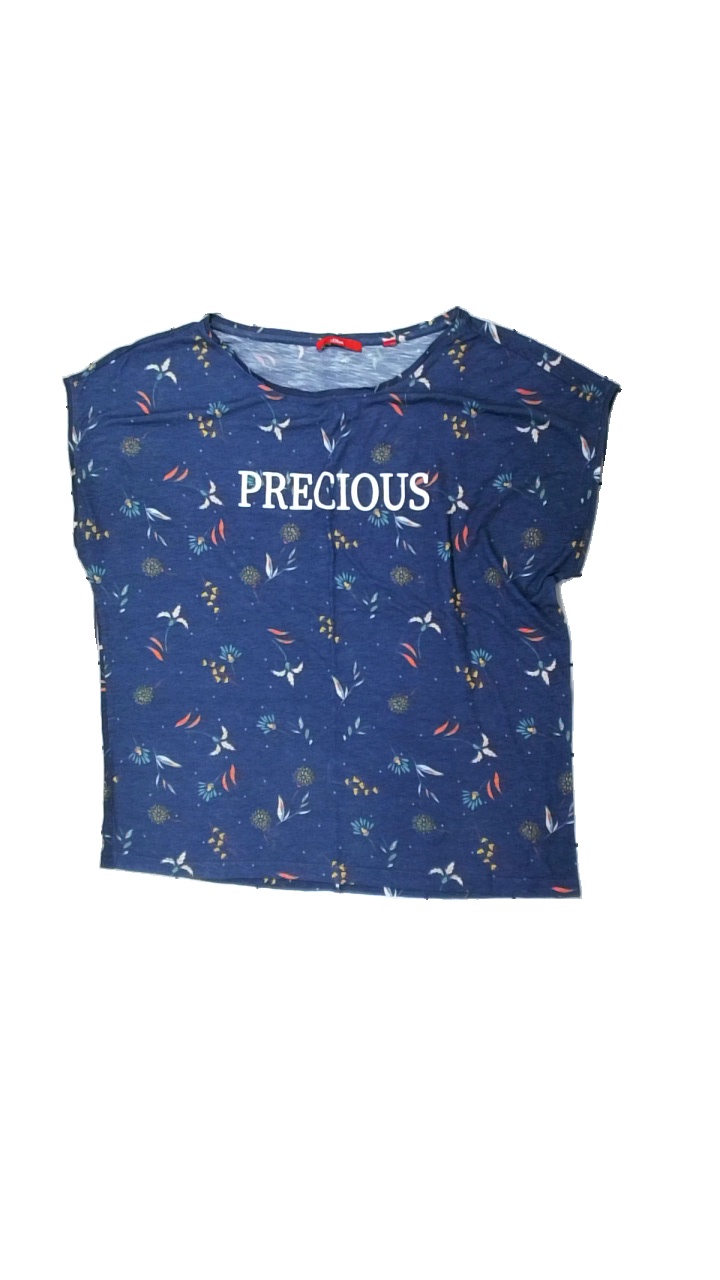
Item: T-shirt (Ladies)
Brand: S.oliver
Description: blå t-shirt med blommor och text på, nopprig
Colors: Blue, White, Orange, Multicolor
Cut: Regular
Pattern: Floral print
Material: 100% polyester
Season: All
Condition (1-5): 3
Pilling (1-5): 3
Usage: Export
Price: <50